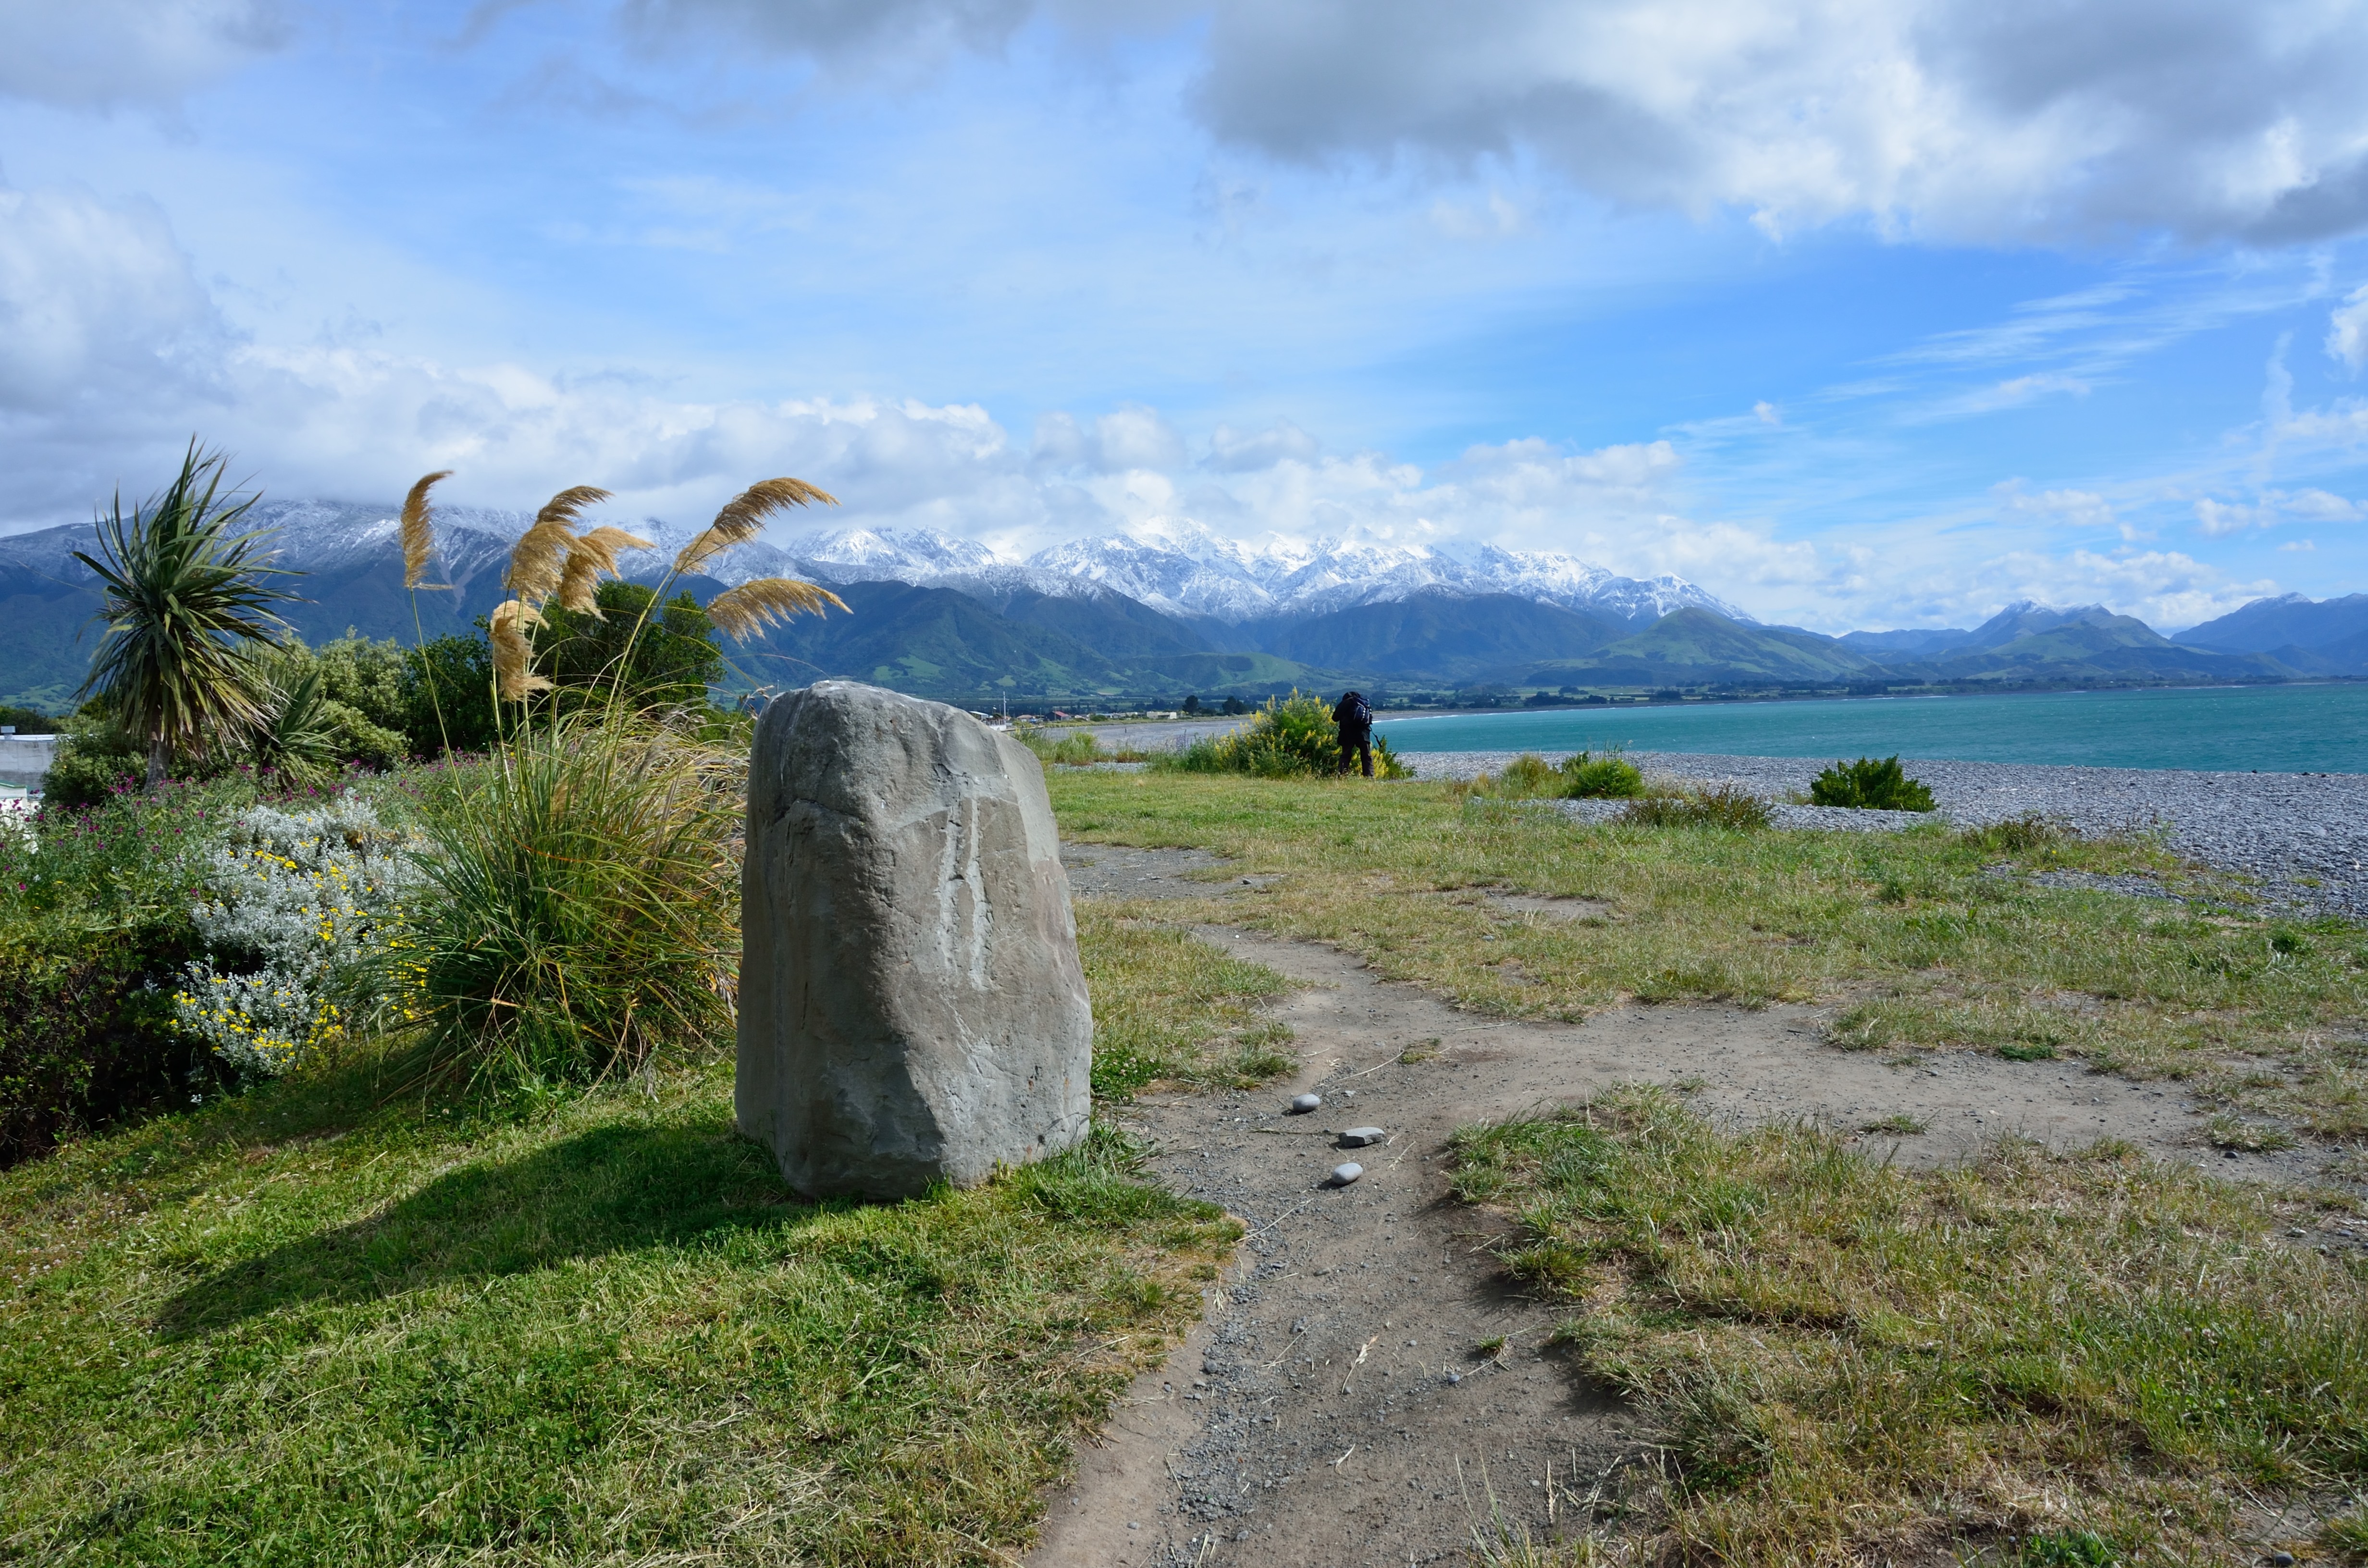
beach, landscape, sea, coast, tree, water, path, rock, ocean, wilderness, mountain, snow, sky, hill, shore, lake, stone, vacation, reed, cliff, bay, seashore, terrain, body of water, new zealand, canterbury, kaikoura, cape, aotearoa, west end